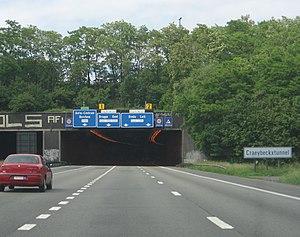
Le réseau autoroutier belge est très développé et bénéficie de la deuxième plus forte densité en Europe, la Belgique n'étant devancée que de peu par les Pays-Bas. Sa longueur totale est de 1 763 kilomètres.